Beyond the Horizon (play)

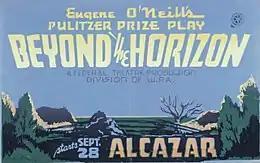
Poster for the Federal Theatre Project presentation of "Beyond the Horizon" at the Alcazar Theatre, San Francisco (1937)

The play was presented by Royal & Derngate in Northampton in November 2009. This production subsequently transferred to London's National Theatre in March 2010.